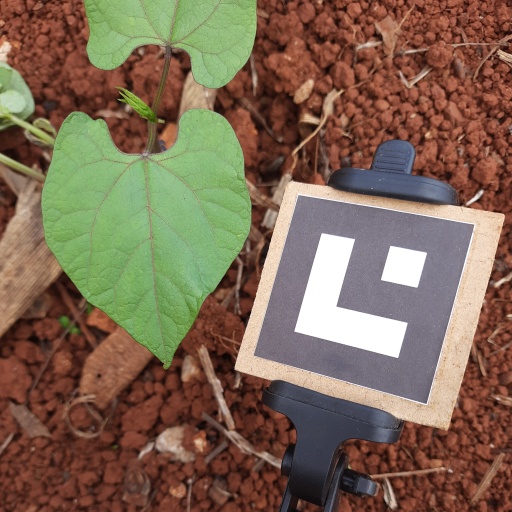
Observations: flat surface, no eating holes, under cloudy sky